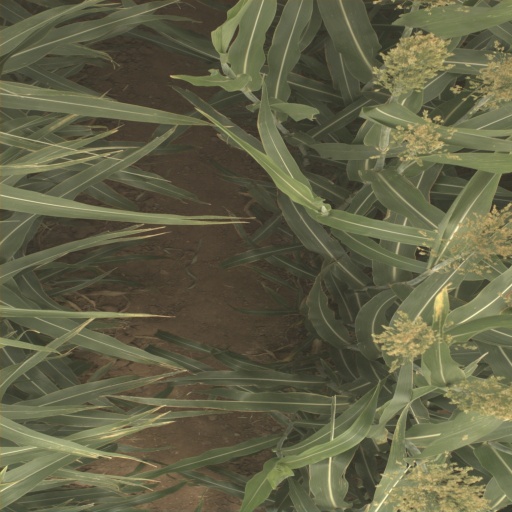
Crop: sorghum